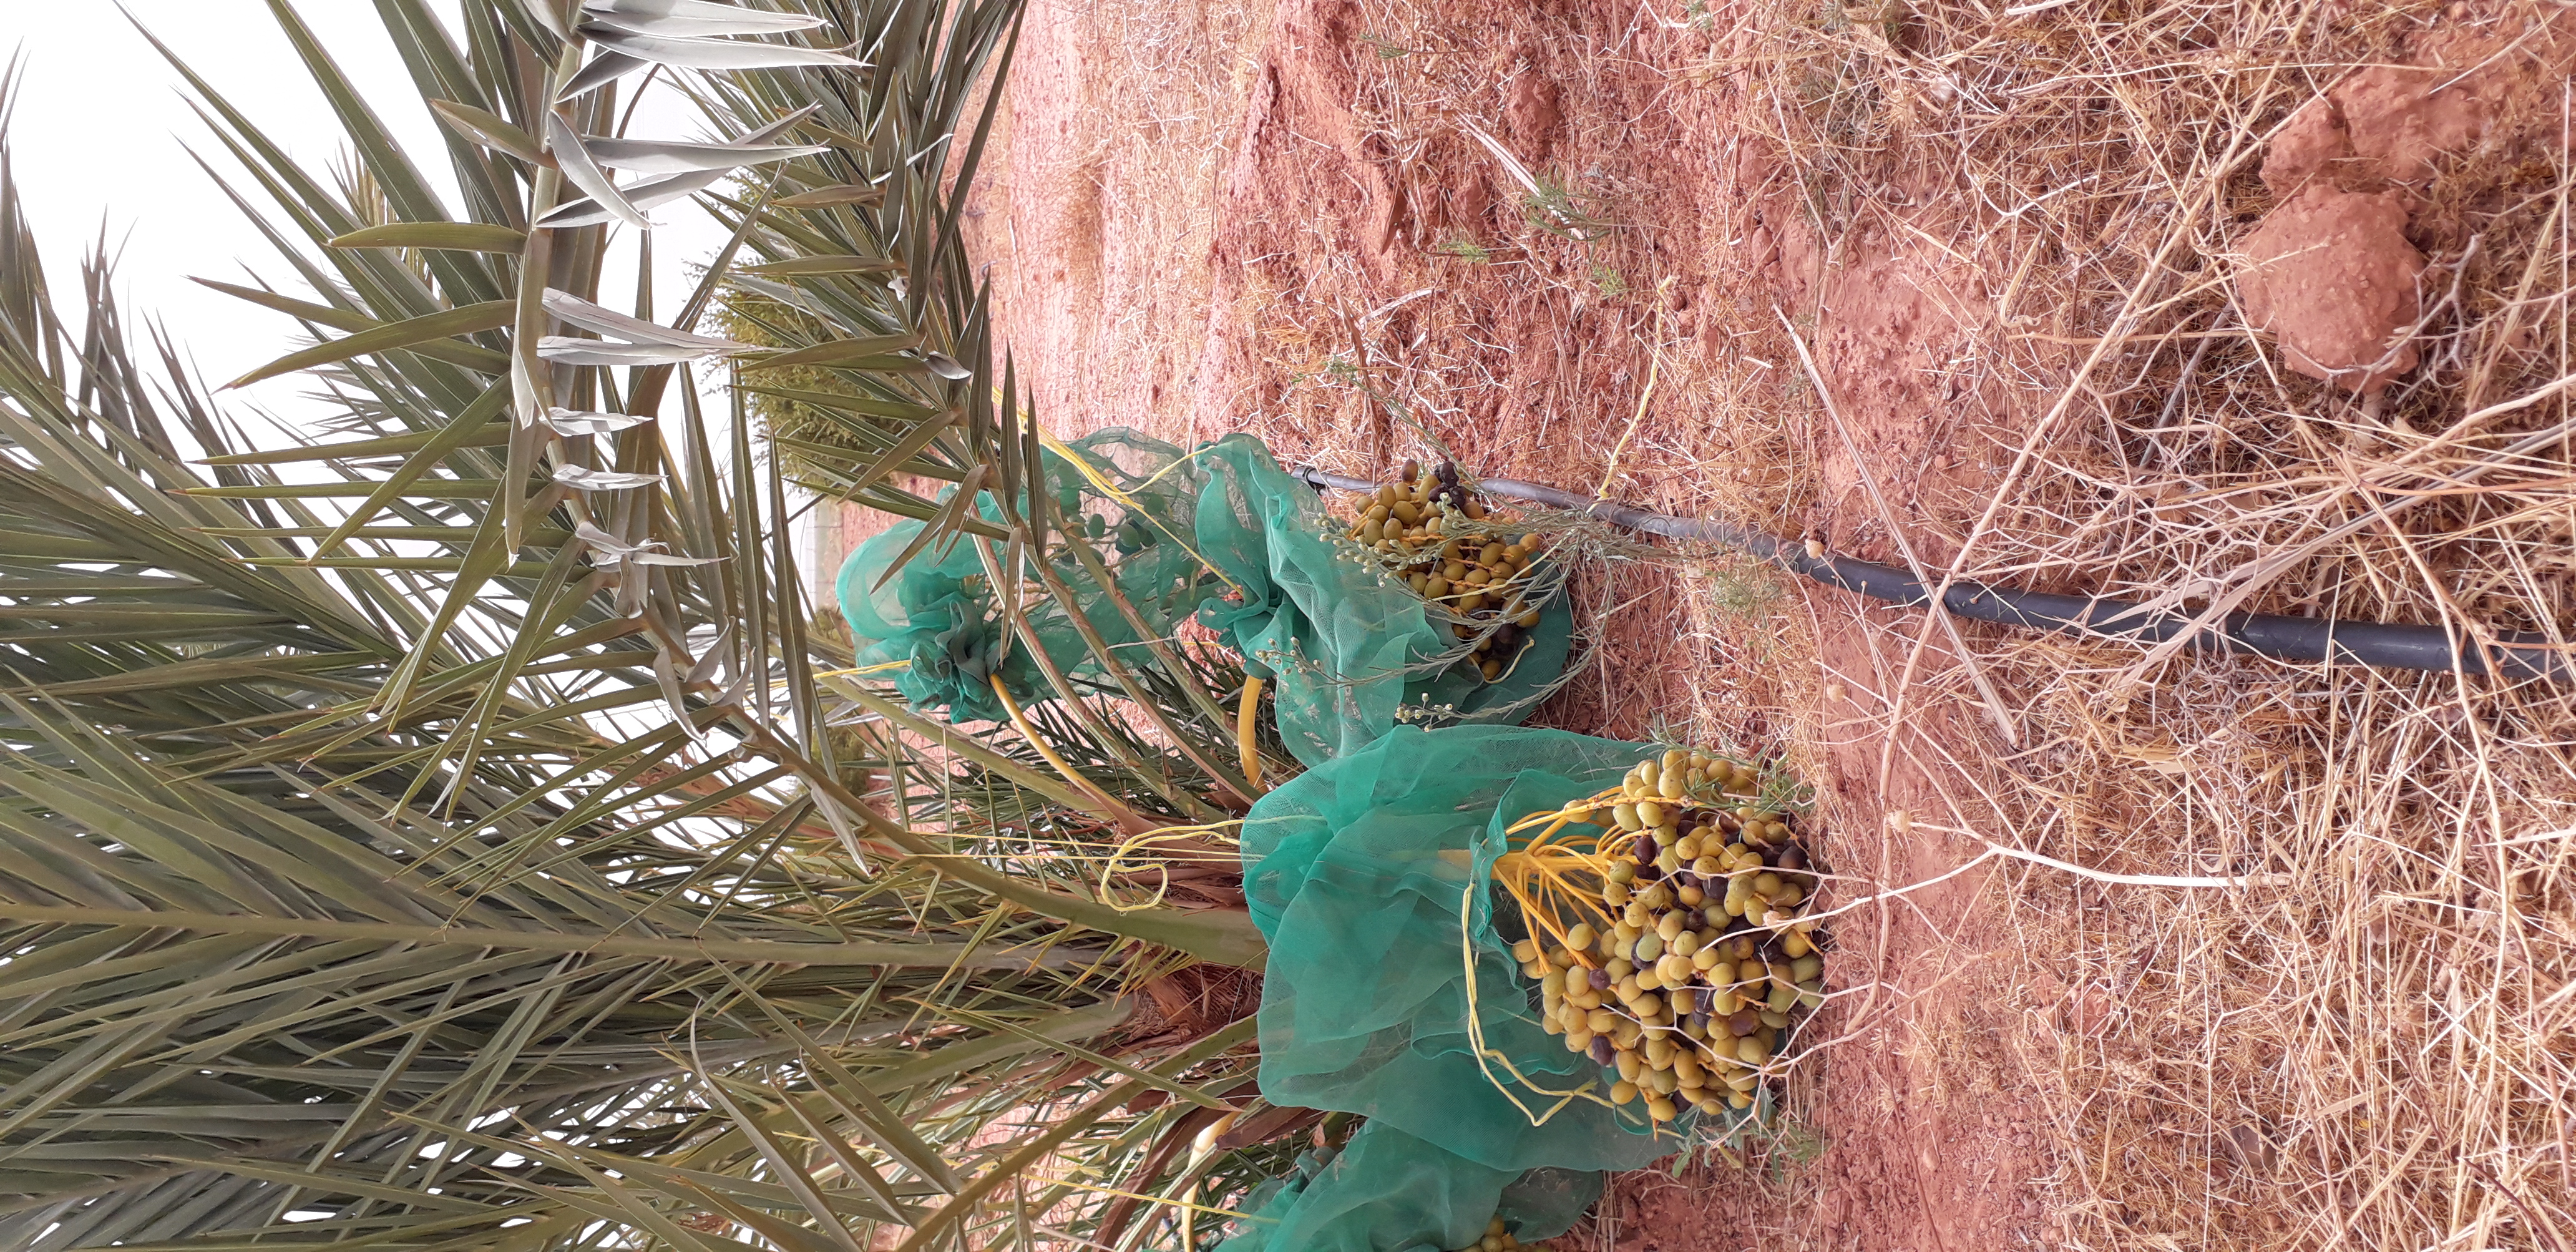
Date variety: kholt